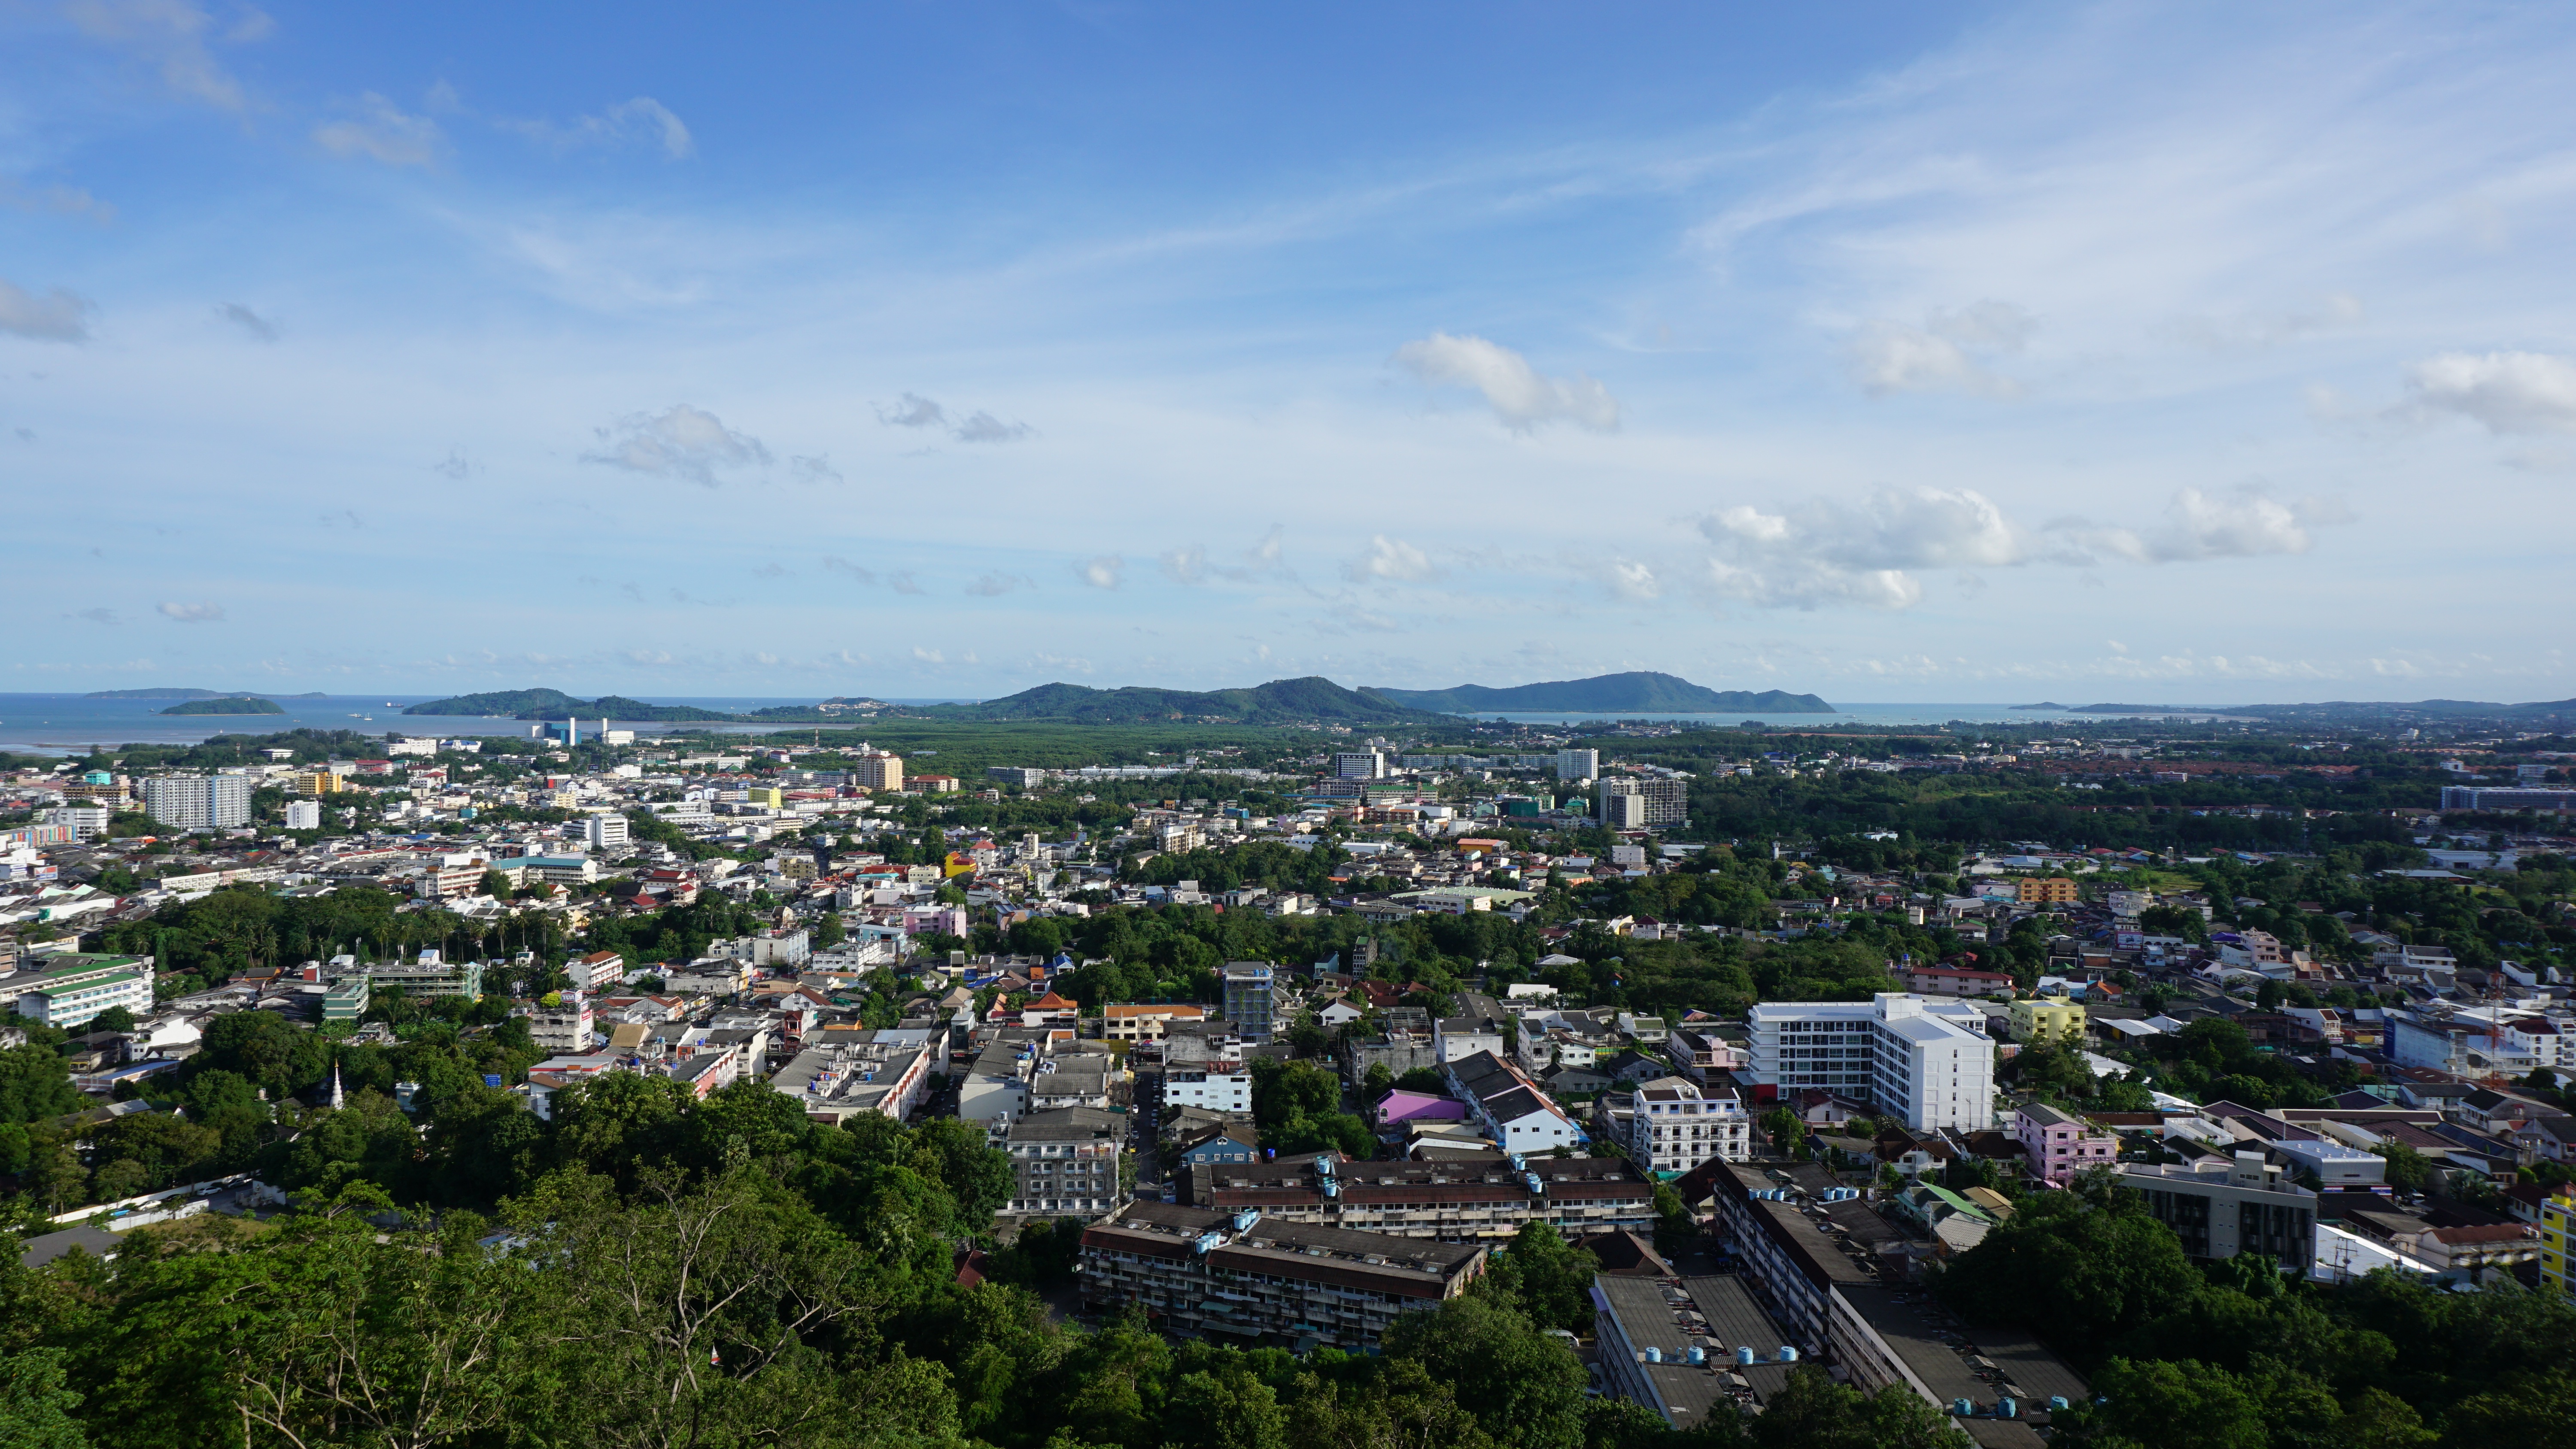
landscape, coast, horizon, sky, skyline, photography, hill, town, city, cityscape, panorama, village, suburb, neighbourhood, bird's eye view, aerial photography, phuket, overlooking the, phuket town, residential area, human settlement, atmosphere of earth, view punta